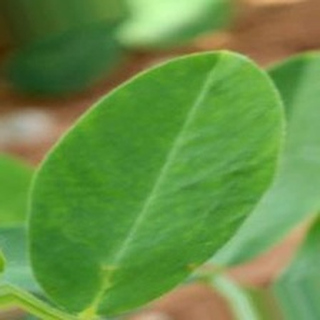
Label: healthy_groundnut